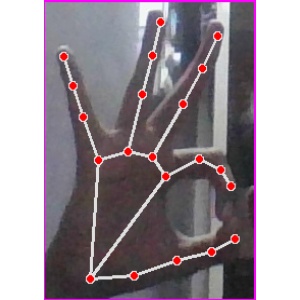
अक्षर: ण